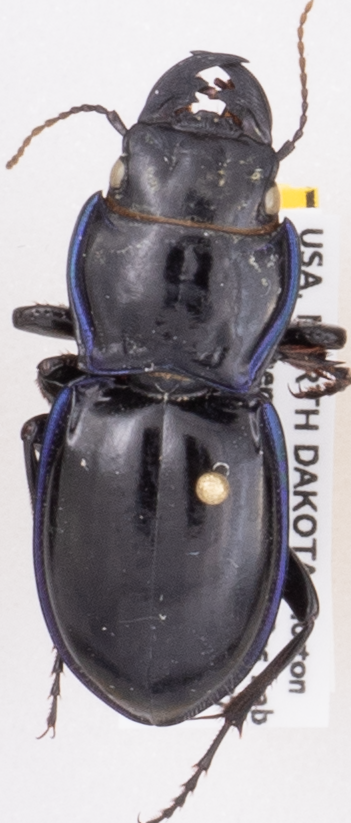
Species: Pasimachus elongatus
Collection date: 2019-08-20
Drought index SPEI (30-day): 0.362
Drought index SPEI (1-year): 1.13
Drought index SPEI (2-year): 0.944